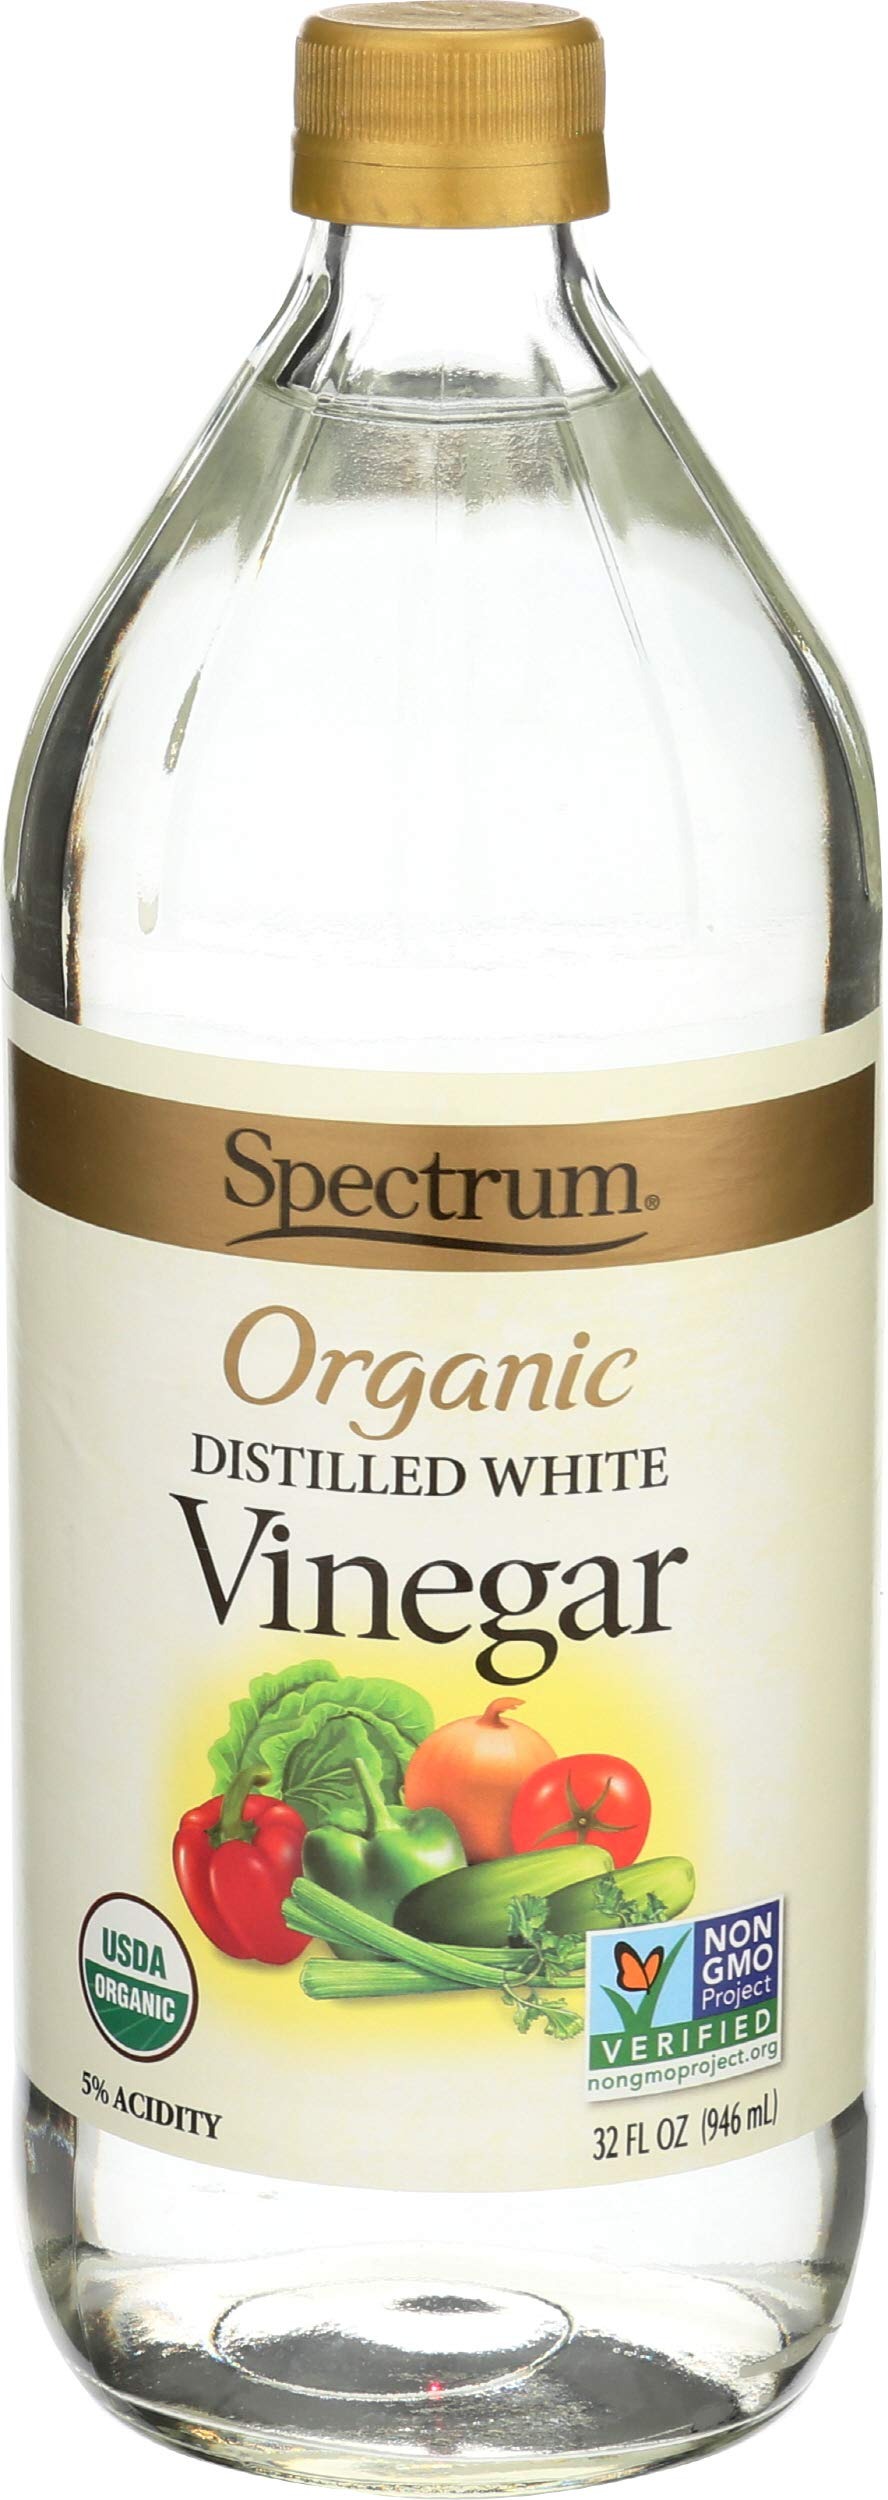
Item Name: Spectrum Naturals Organic Distilled White Vinegar - Case of 12 - 32 Fl oz.
Product Description: Gluten Free. Vegan. Low Carb. Wheat Free. Ingredients: 100% certified organic distilled vinegar from corn and rye. 5% acidity. Note: * N/A: We are sorry, but Trans-Fat detail is not available at this time. NOTE : All product information on this website is provided by the product manufacturer and is believed to be current. However, OrganicDirect does not guarantee the completeness or accuracy of this information. For the most complete and accurate product data, we suggest you contact the product manufacturer.
Value: 32.0
Unit: Fl Oz

Price: 72.04